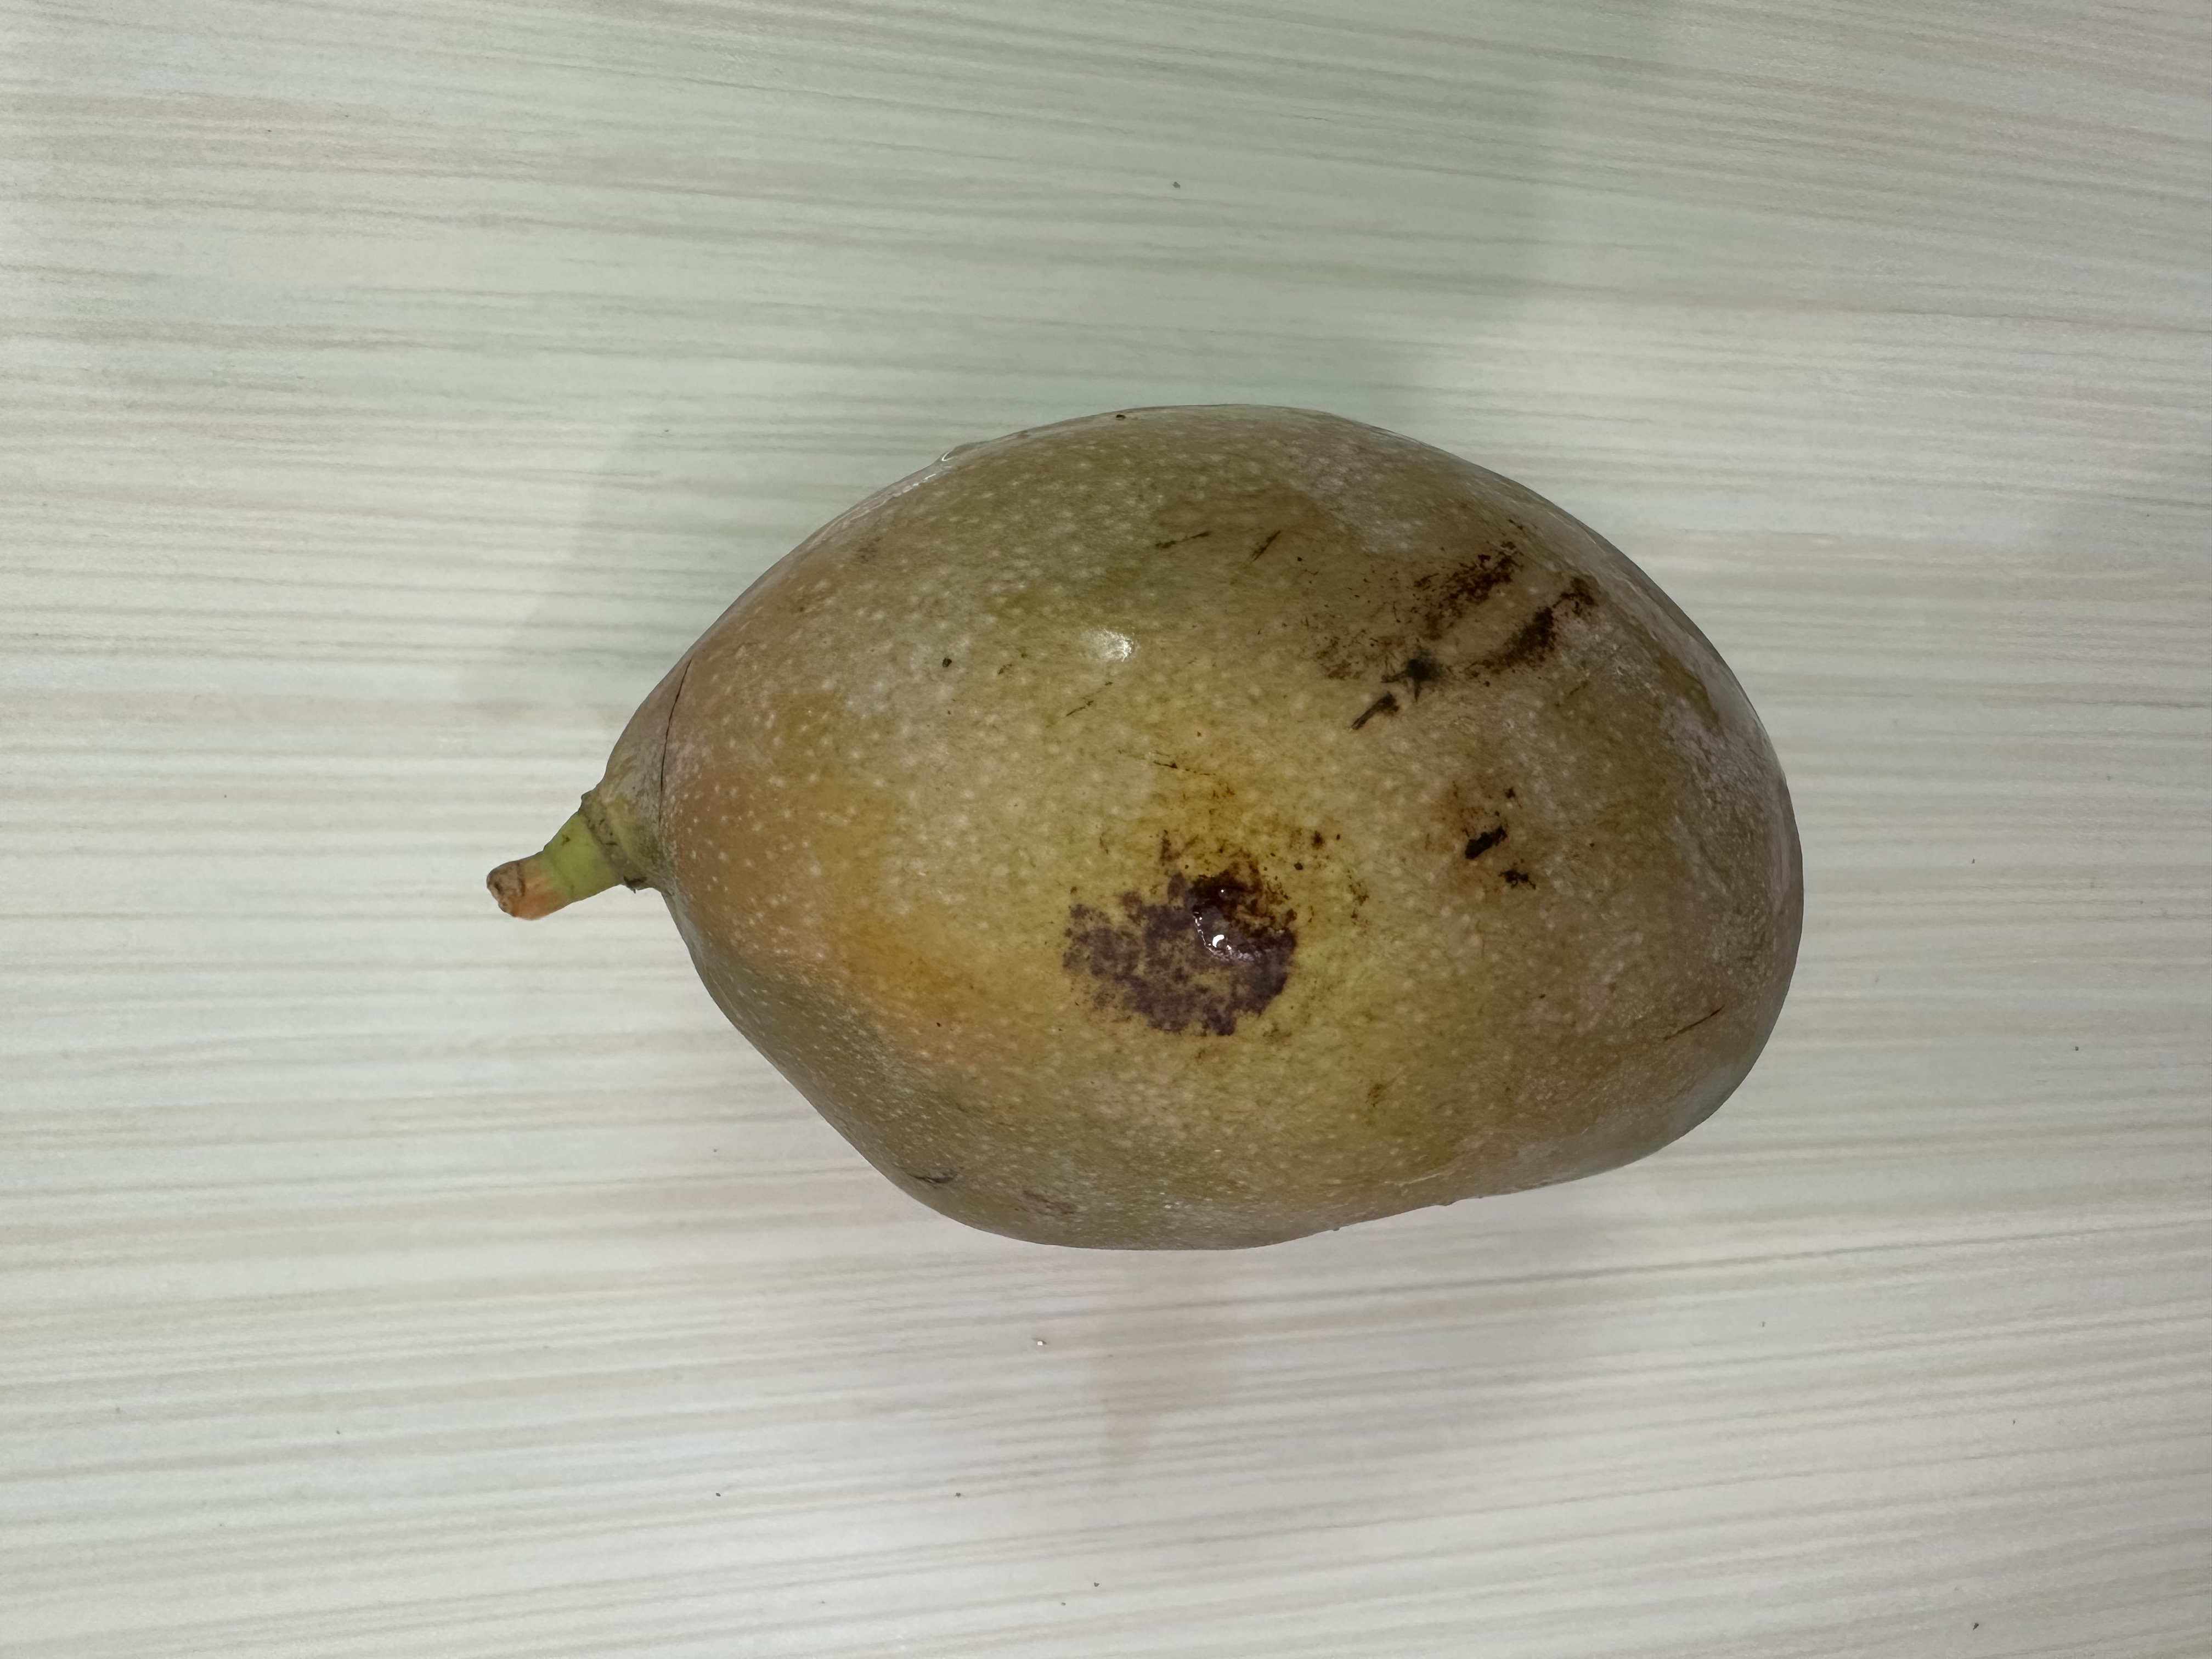
Mango variety: Bari-7